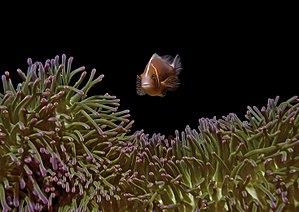
Les poissons-clowns, ou Amphiprioninae, sont une sous-famille de poissons appartenant à la famille des pomacentridés. Elle contient trente espèces, une seule classée dans le genre Premnas, les autres faisant partie du genre Amphiprion. Ce sont des poissons d'une dizaine de centimètres dans les tons d'orange et de noir. Certaines espèces présentent des bandes ou des barres blanches. Ils fréquentent les lagons et les récifs coralliens du bassin Indo-Pacifique et de la mer Rouge où ils se nourrissent généralement de copépodes et de larves de tuniciers.